Griewank function

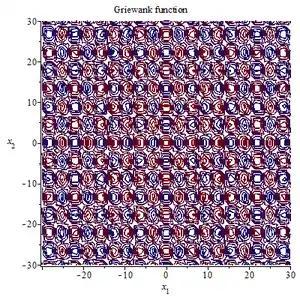
Contour plot of the two dimensional Griewank function

The multimodal structure of the Griewank function presents a challenge for many deterministic optimization algorithms, which may become trapped in one of the numerous local minima. This is particularly problematic for gradient-based methods. The Griewank function is commonly used to benchmark global optimization algorithms, such as genetic algorithms or particle swarm optimization. In addition to the original version, there are several variants of the Griewank function specifically designed to test algorithms in high-dimensional optimization scenarios.